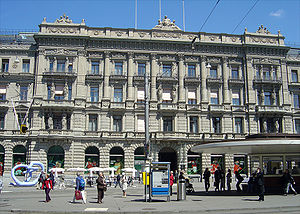
Credit Suisse
Bankens hovedsæde på Paradeplatz i Zürich.
Credit Suisse er en schweizisk bank og finansiel koncern med hovedsæde i Zürich, Schweiz. Banken er den næststørste i landet, kun overgået af UBS AG. Credit Suisse omsætter for knap 170 mia. kr., beskæftiger 48.000 ansatte og er noteret på børserne i Zürich og New York.